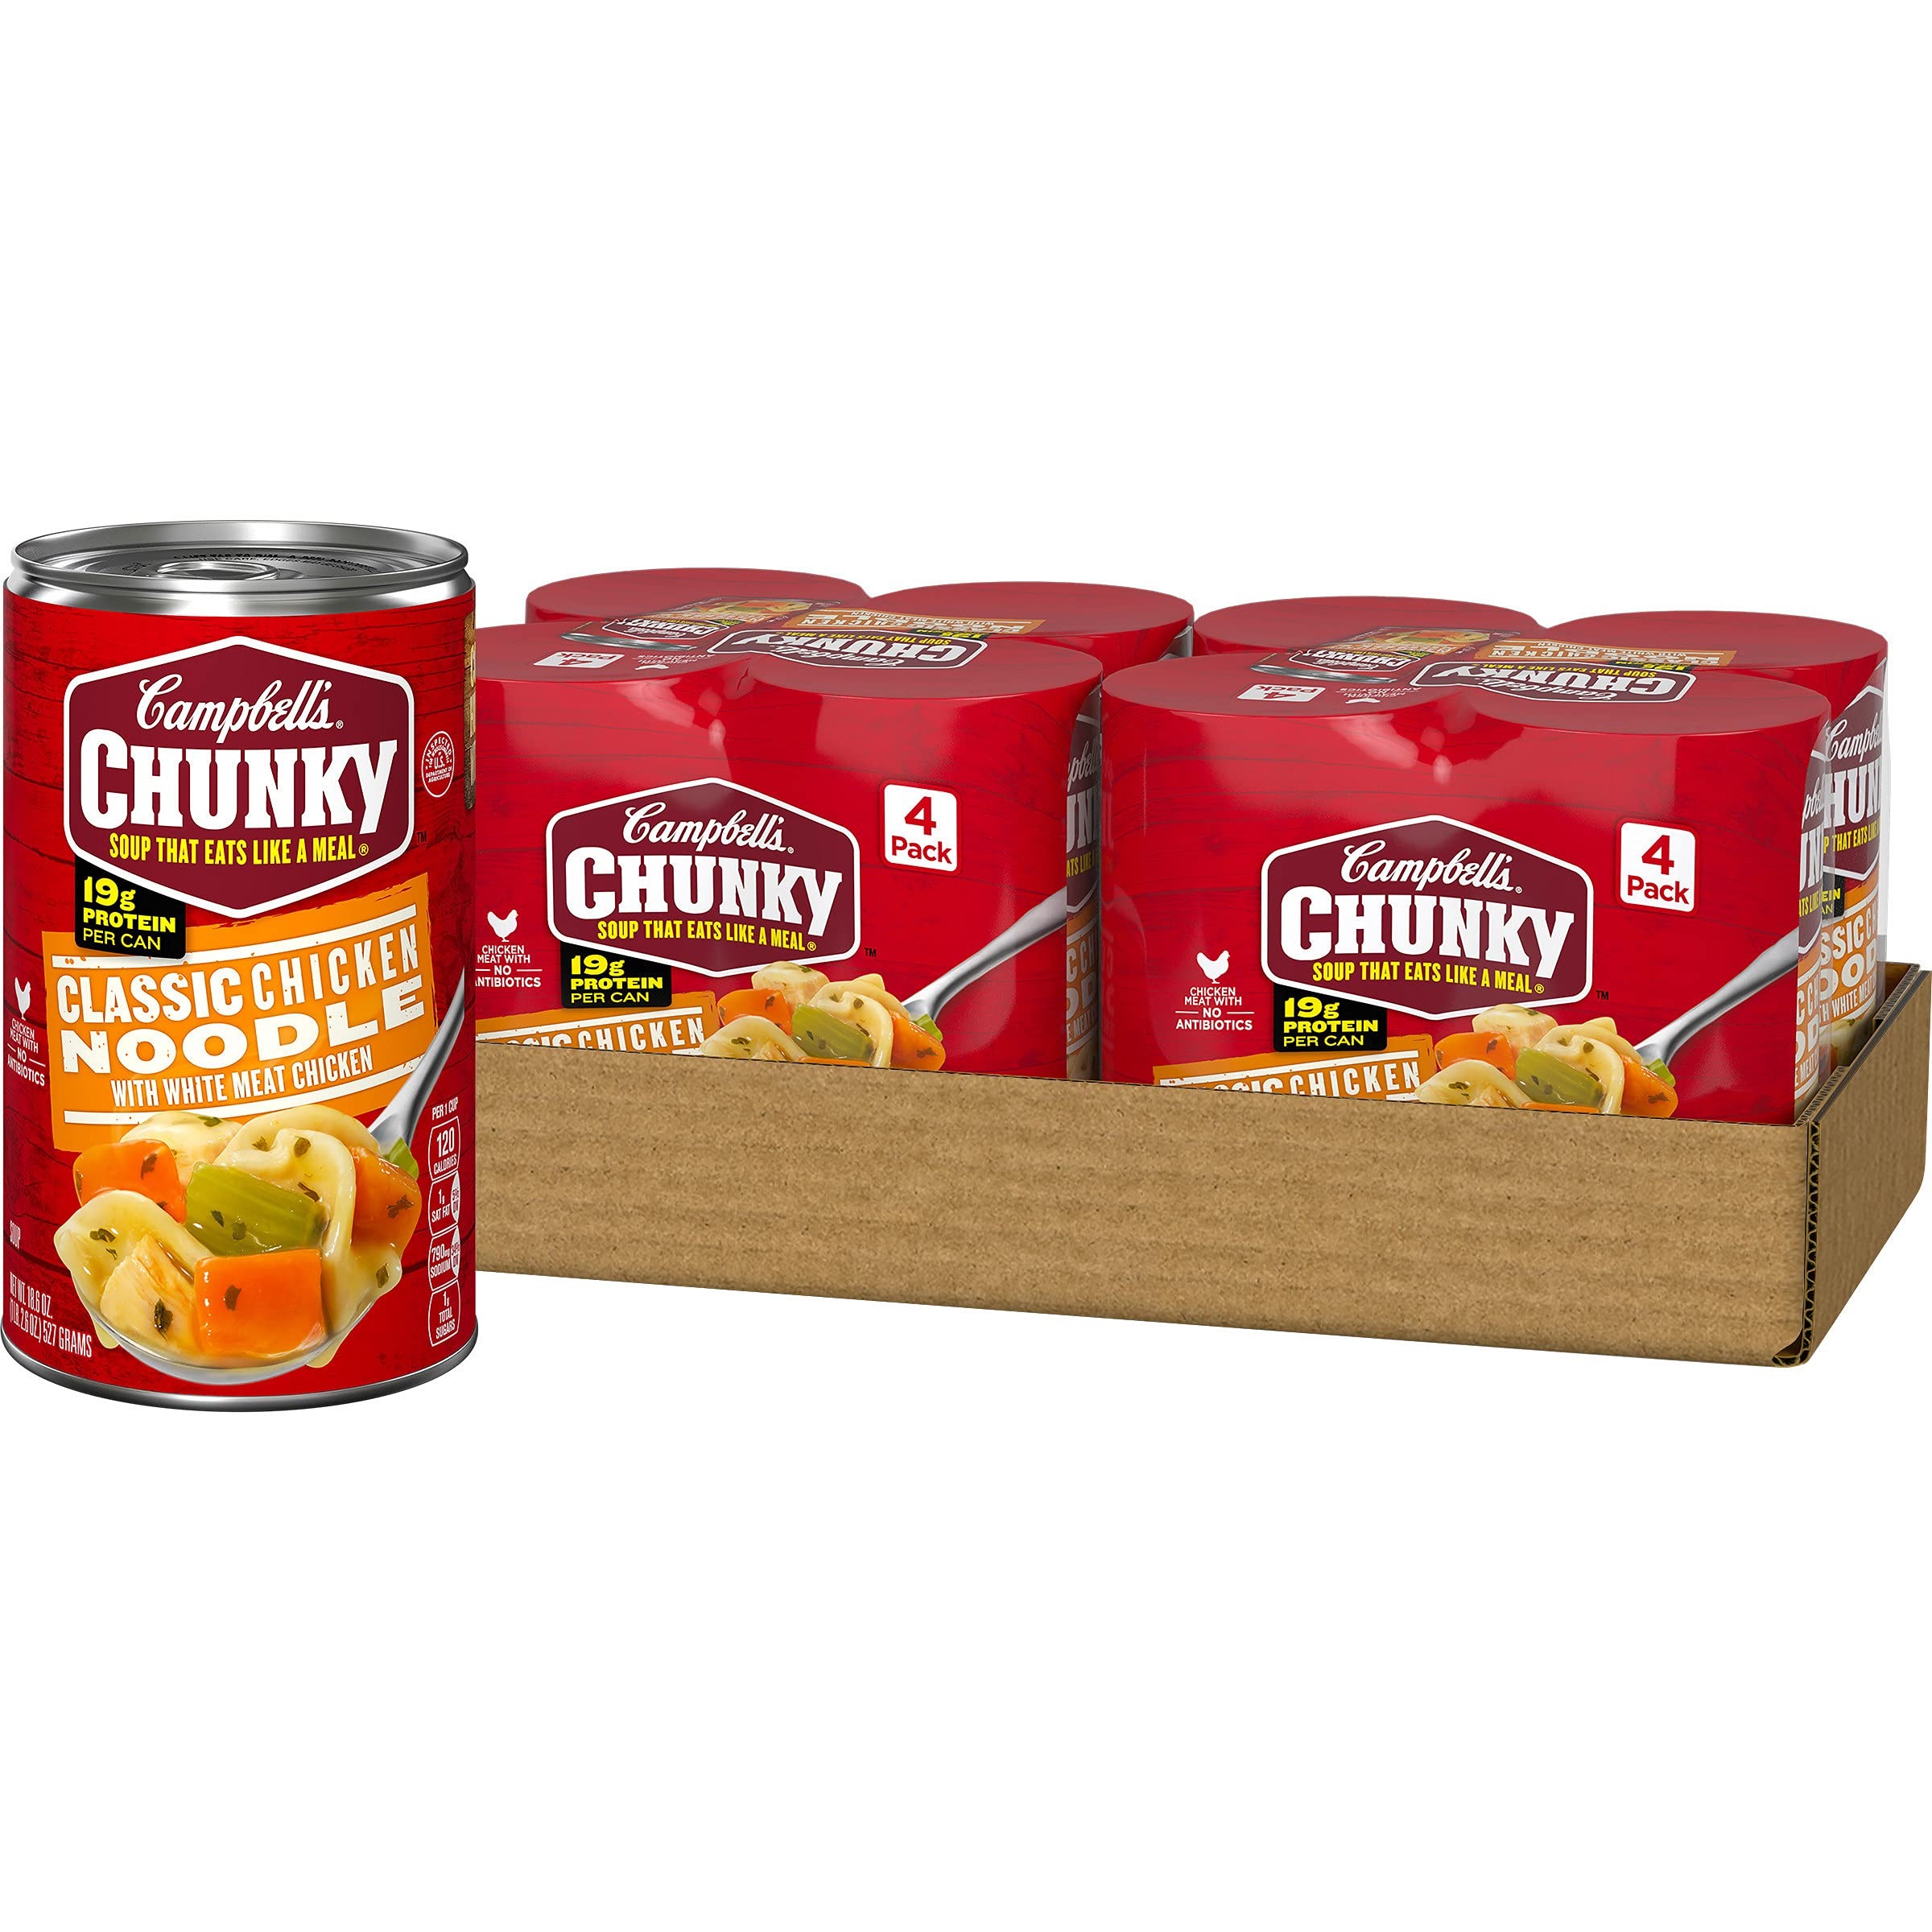
Item Name: Campbell's Chunky Soup, Classic Chicken Noodle Soup, 18.6 Ounce Can, Pack 4 (Pack of 2)
Bullet Point 1: READY TO EAT SOUP: Classic chicken noodle soup made with big pieces of chicken meat with no antibiotics, chunks of quality vegetables and enriched egg noodles
Bullet Point 2: 19 GRAMS OF PROTEIN: Each can contains 19 grams of protein—Fill Up Right
Bullet Point 3: GREAT FOR ACTIVE LIFESTYLES: Each bowl is an easy and delicious way to satisfy your hunger after the big game or after a workout
Bullet Point 4: HEAT & SERVE CANNED SOUP: Just open, add it to a pot or microwave-safe bowl, and heat on stove or in the microwave when you're hungry and crunched for time
Bullet Point 5: Ships as pack of 4 18.6-ounce recyclable cans
Value: 148.8
Unit: Ounce

Price: 3.49